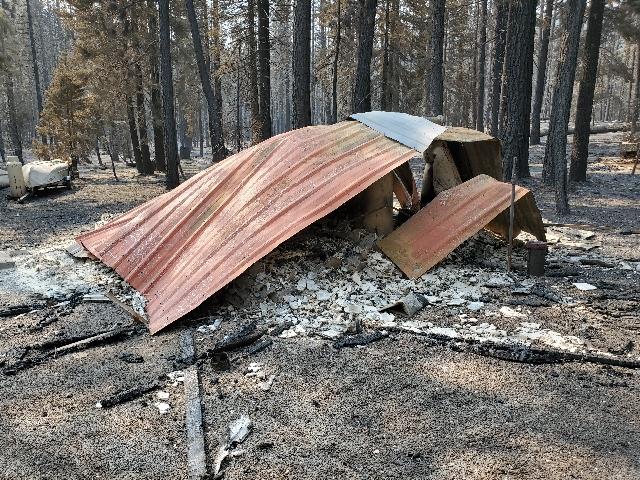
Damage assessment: destroyed